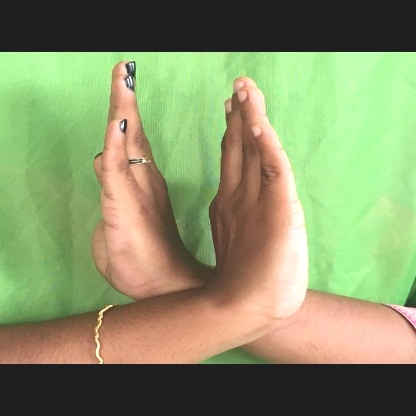
Mudra: Swastikam